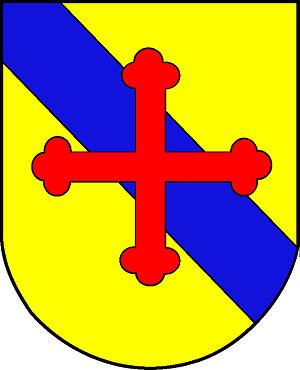
Blason de la commune de Sullens VD(CH)